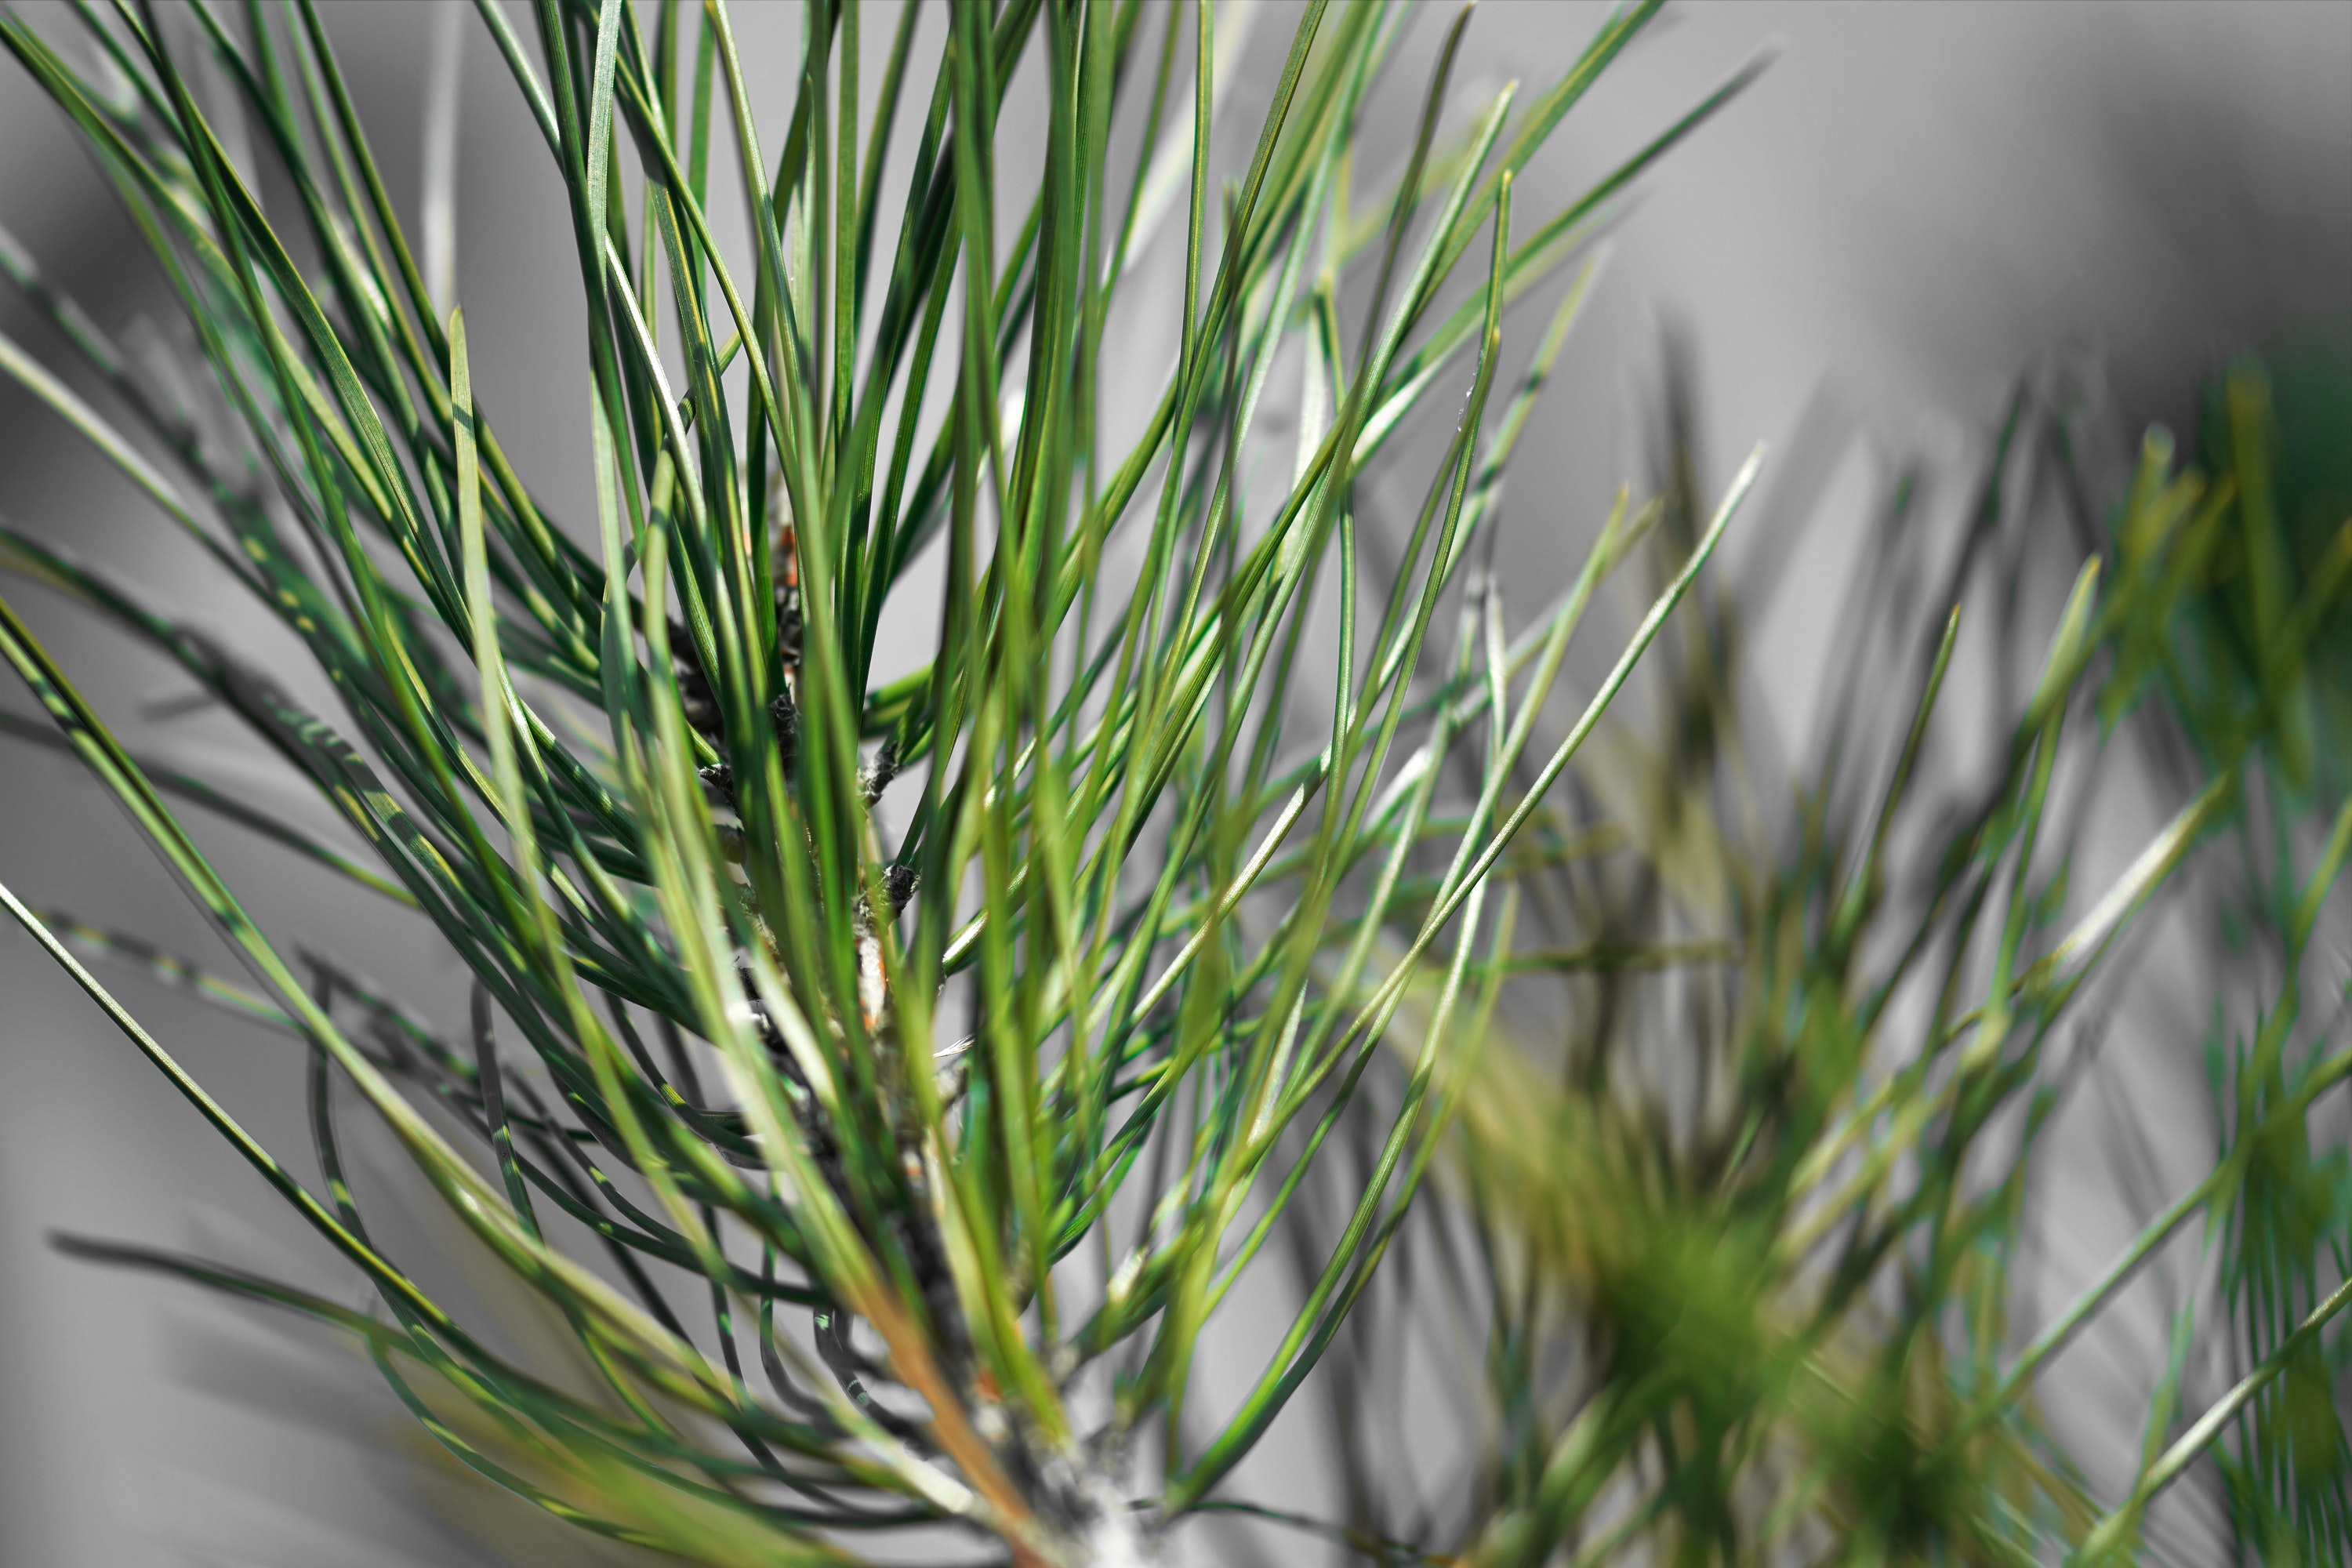
white pine, plant, grass, red pine, shortstraw pine, lodgepole pine, Jack pine, tree, grass family, leaf, pine, flowering plant, Georgia pine, flower, loblolly pine, vascular plant, chrysopogon zizanioides, pine family, American larch, rosemary, evergreen, herb, plant stem, conifer